Theodore Roosevelt Island

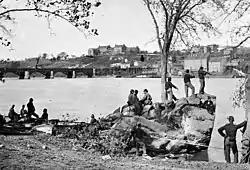
Union soldiers at Camp Greene on the island in 1861

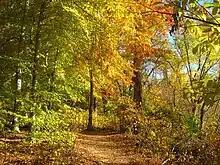
The island in autumn.

In 1861, Alexandria County had about 10,000 residents, three-quarters of whom lived in the city portion, and about half of those in the country portion were enslaved or "free colored". Union forces occupied the island, Mason's former mansion, and the rest of the formerly retroceded area on the night of May 23–24, hours after Virginia voters ratified secession. Three federal units covered the three major trans-Potomac routes, and soon fortified the county as part of the military defenses of the nation's capital. Mason's Island soon became a U.S. Army training camp called Camp Greene. Following President Lincoln's decision to allow African Americans to join the U.S. Army, the 1st United States Colored Infantry used the island to train its soldiers. From 1864 to 1865, the camp housed as many as 1,200 formerly enslaved people, first under the authority of the U.S. Army, and later, the Freedmen's Bureau. Locals continued to call it "Mason's Island" until the memorial was built.